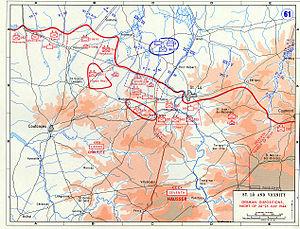
L’opération Cobra est le nom de code de l'offensive américaine menée fin juillet 1944 dans le Cotentin pendant la bataille de Normandie afin de s'ouvrir la route de la Bretagne, et d'enfoncer les lignes de défense allemandes.